Jessy Schram

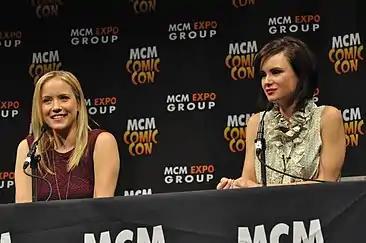
Schram (left) and Keegan Connor Tracy (right) attending MCM London Comic Con's "Once Upon a Time" Panel in 2013.

In 2011, Schram joined the main cast for the first season of the TNT science-fiction series "Falling Skies". Her character was reduced to a recurring role in seasons two and three, then to guest appearances in season four. Between 2011 and 2016, Schram appeared in four episodes of the television series "Once Upon a Time", playing Cinderella/Ashley Boyd. She reprised the role in the 2013 premiere of "Once Upon a Time in Wonderland".